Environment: lab
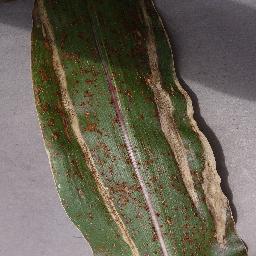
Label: northern_corn_leaf_blight